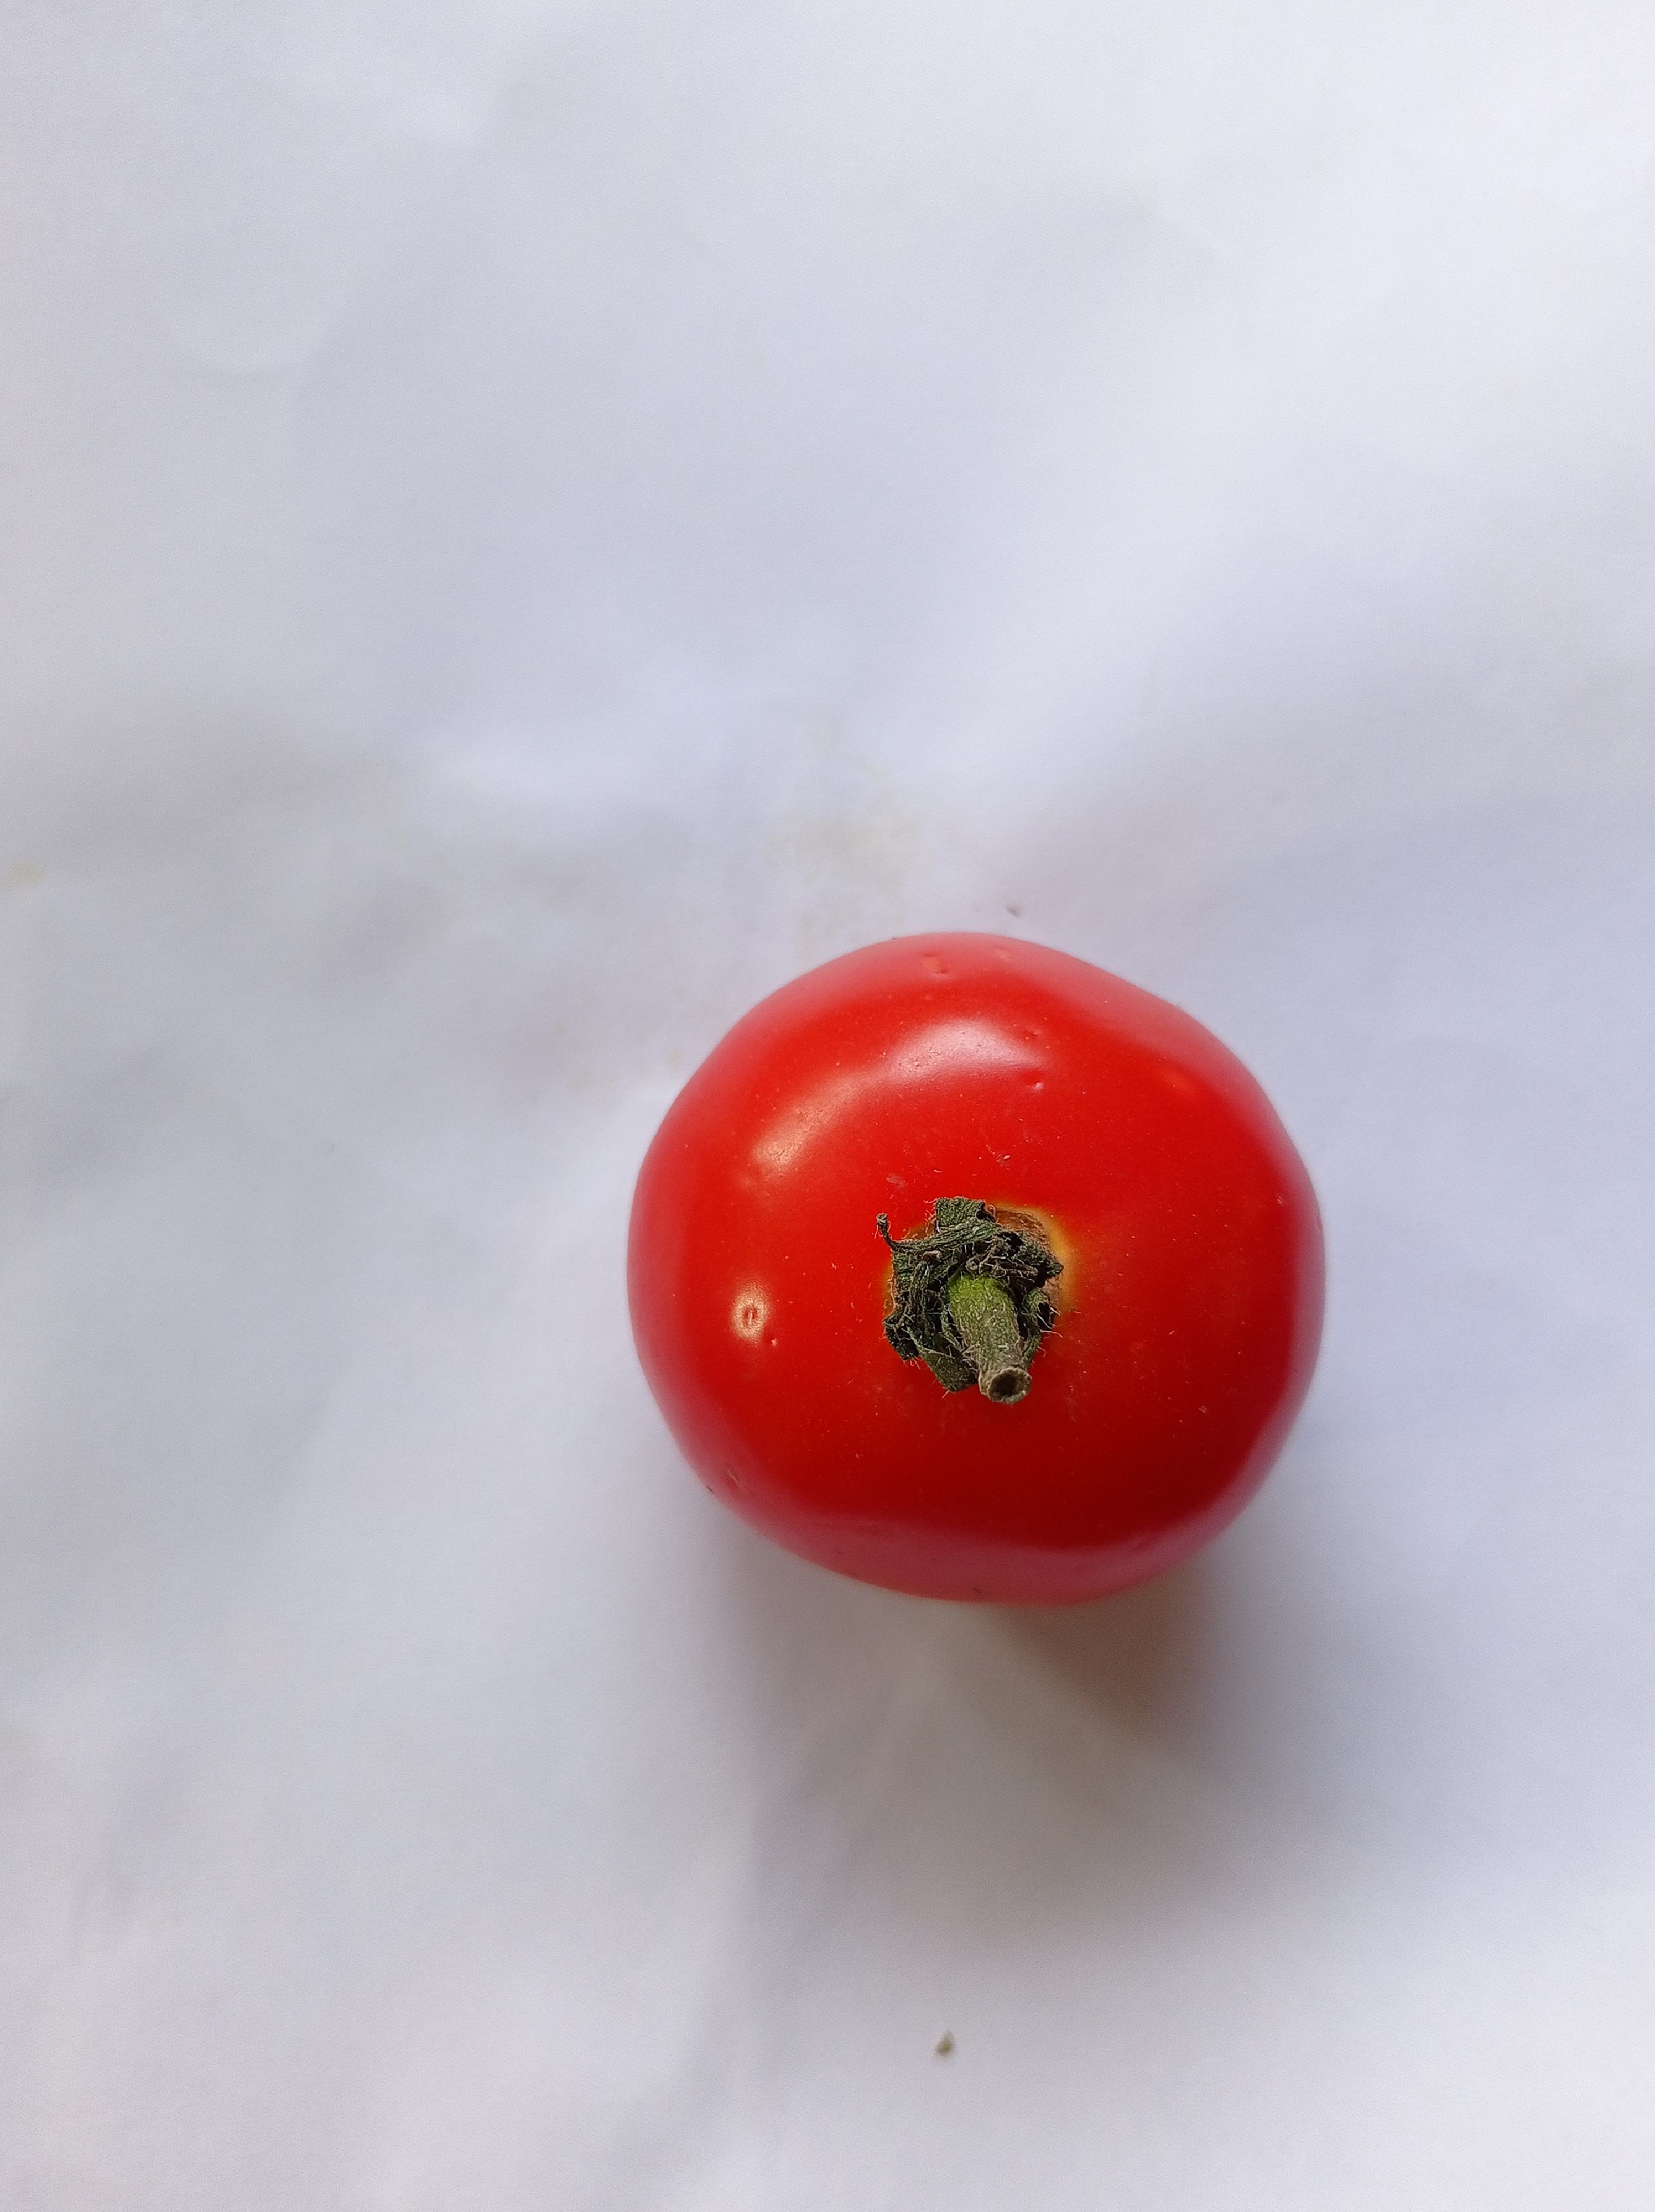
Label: Fresh